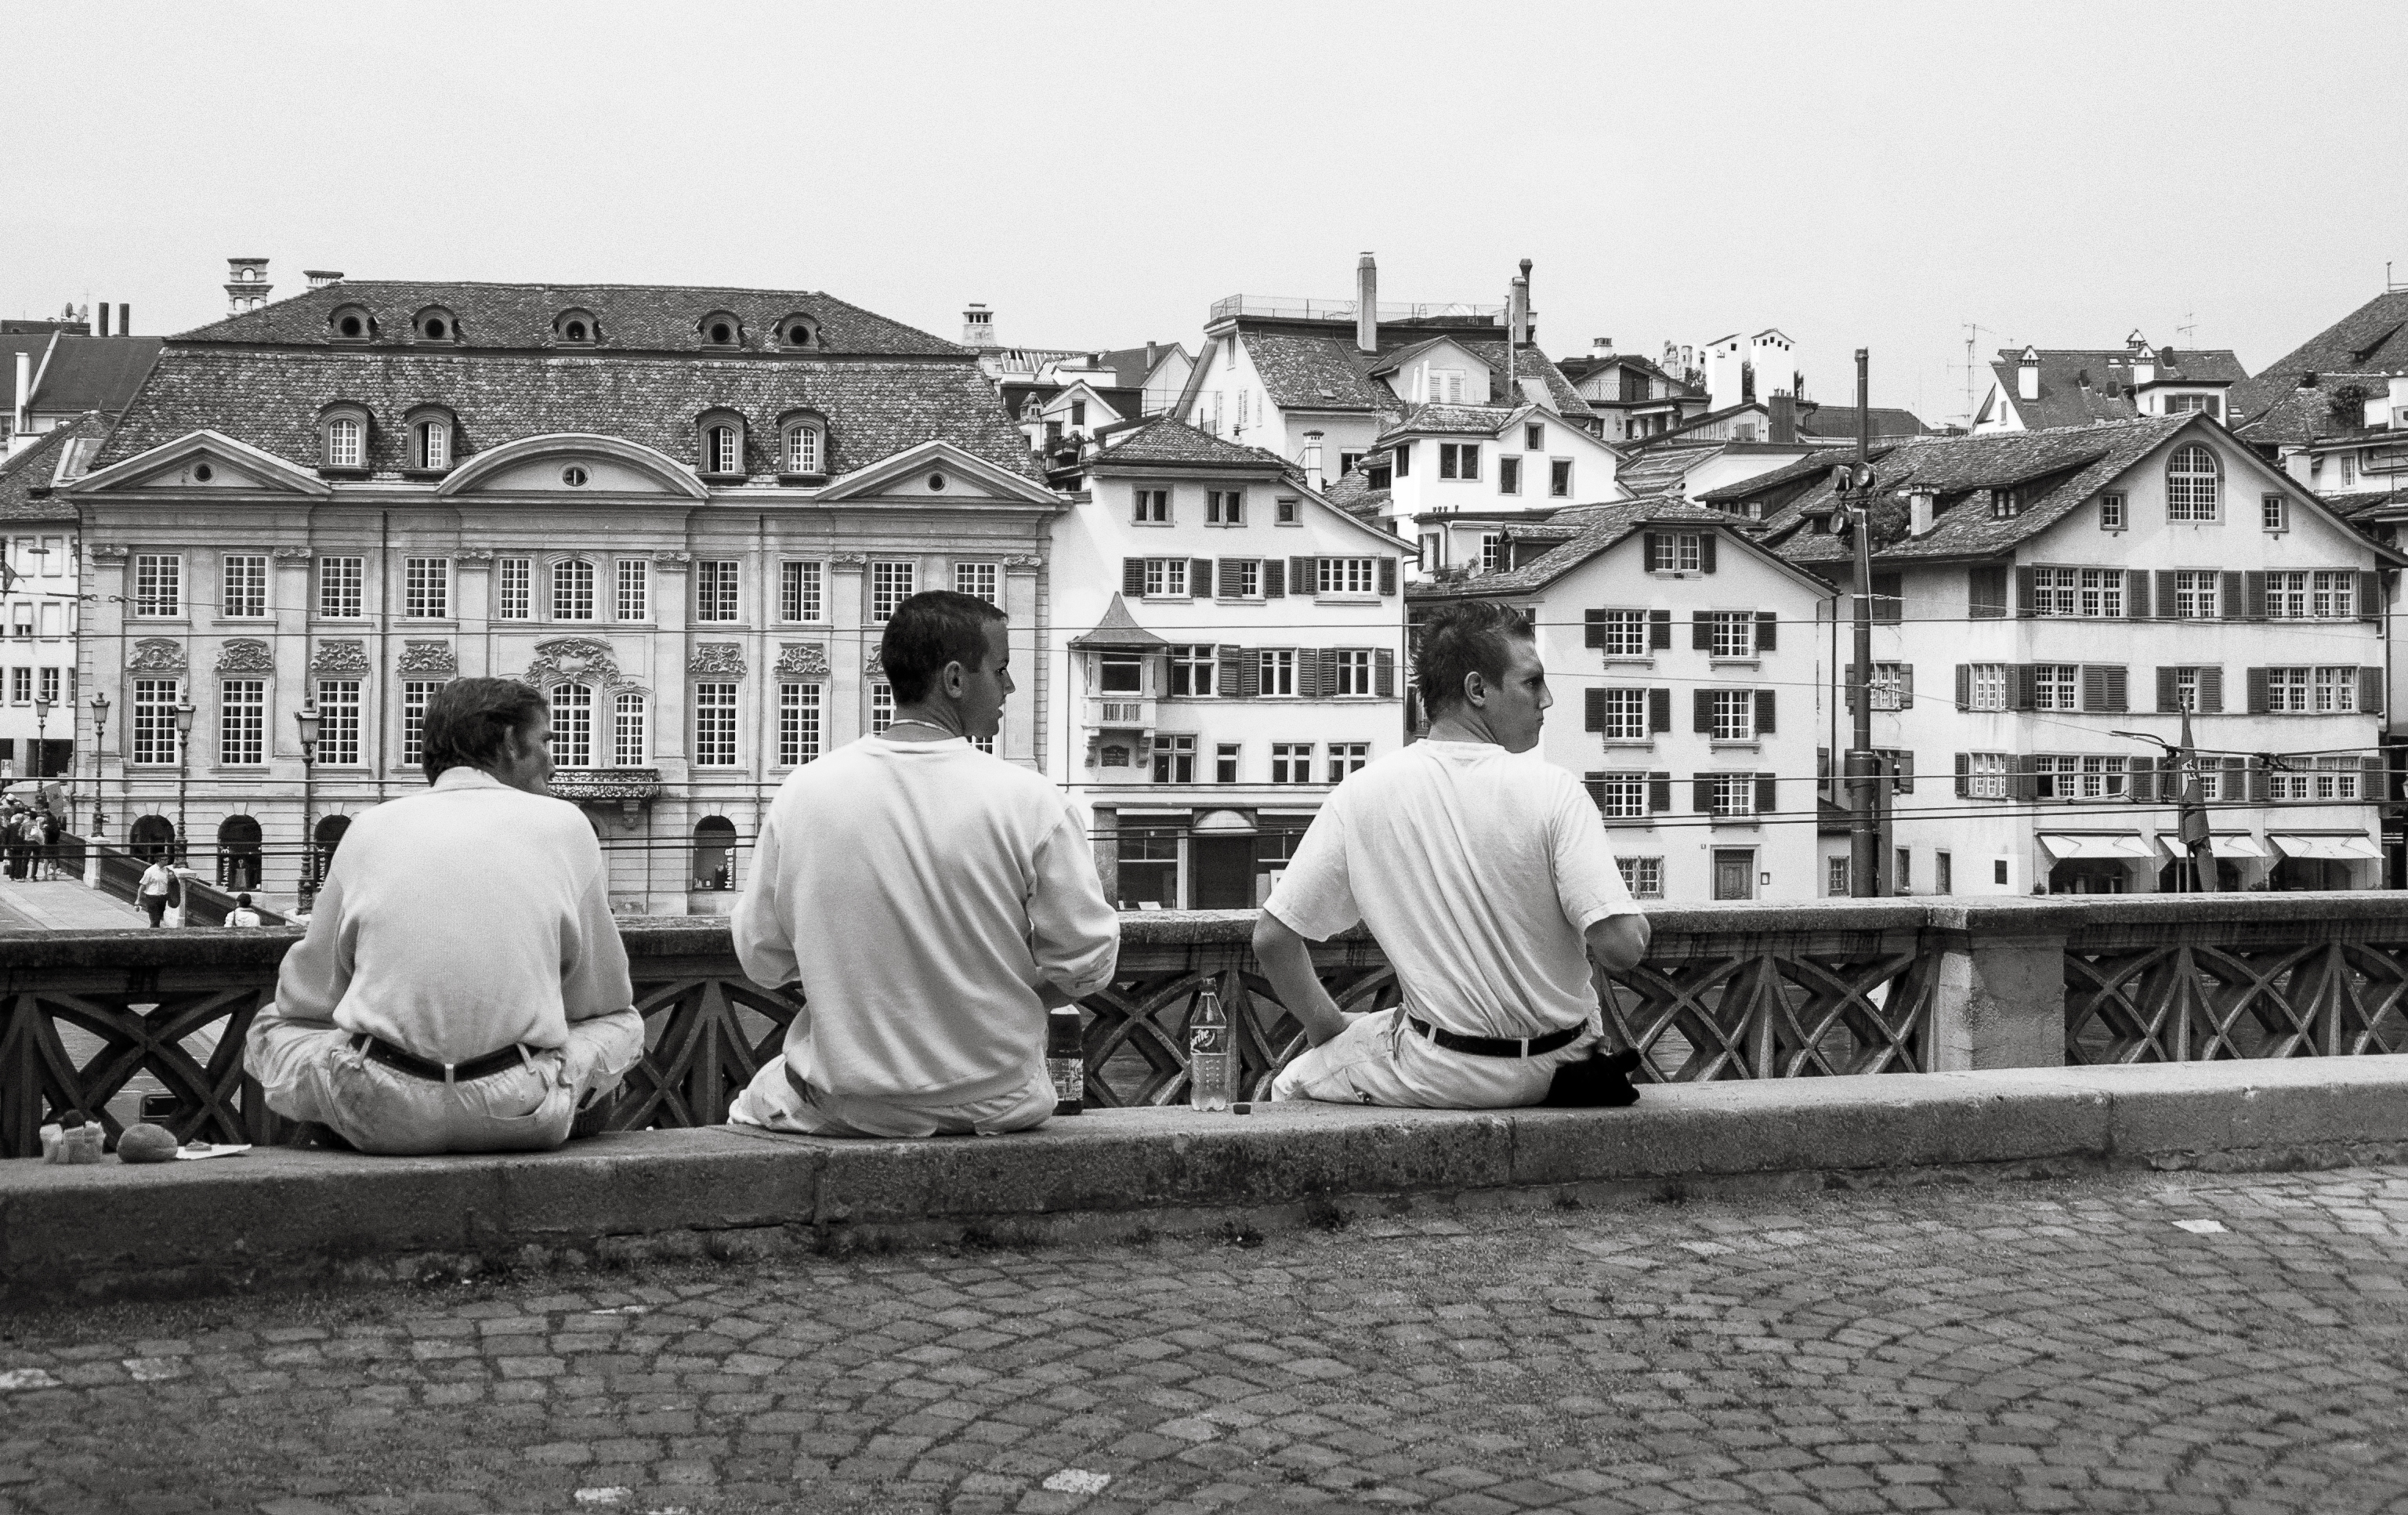
black and white, people, road, white, street, town, city, monochrome, three, infrastructure, photograph, history, urban area, monochrome photography, human settlement